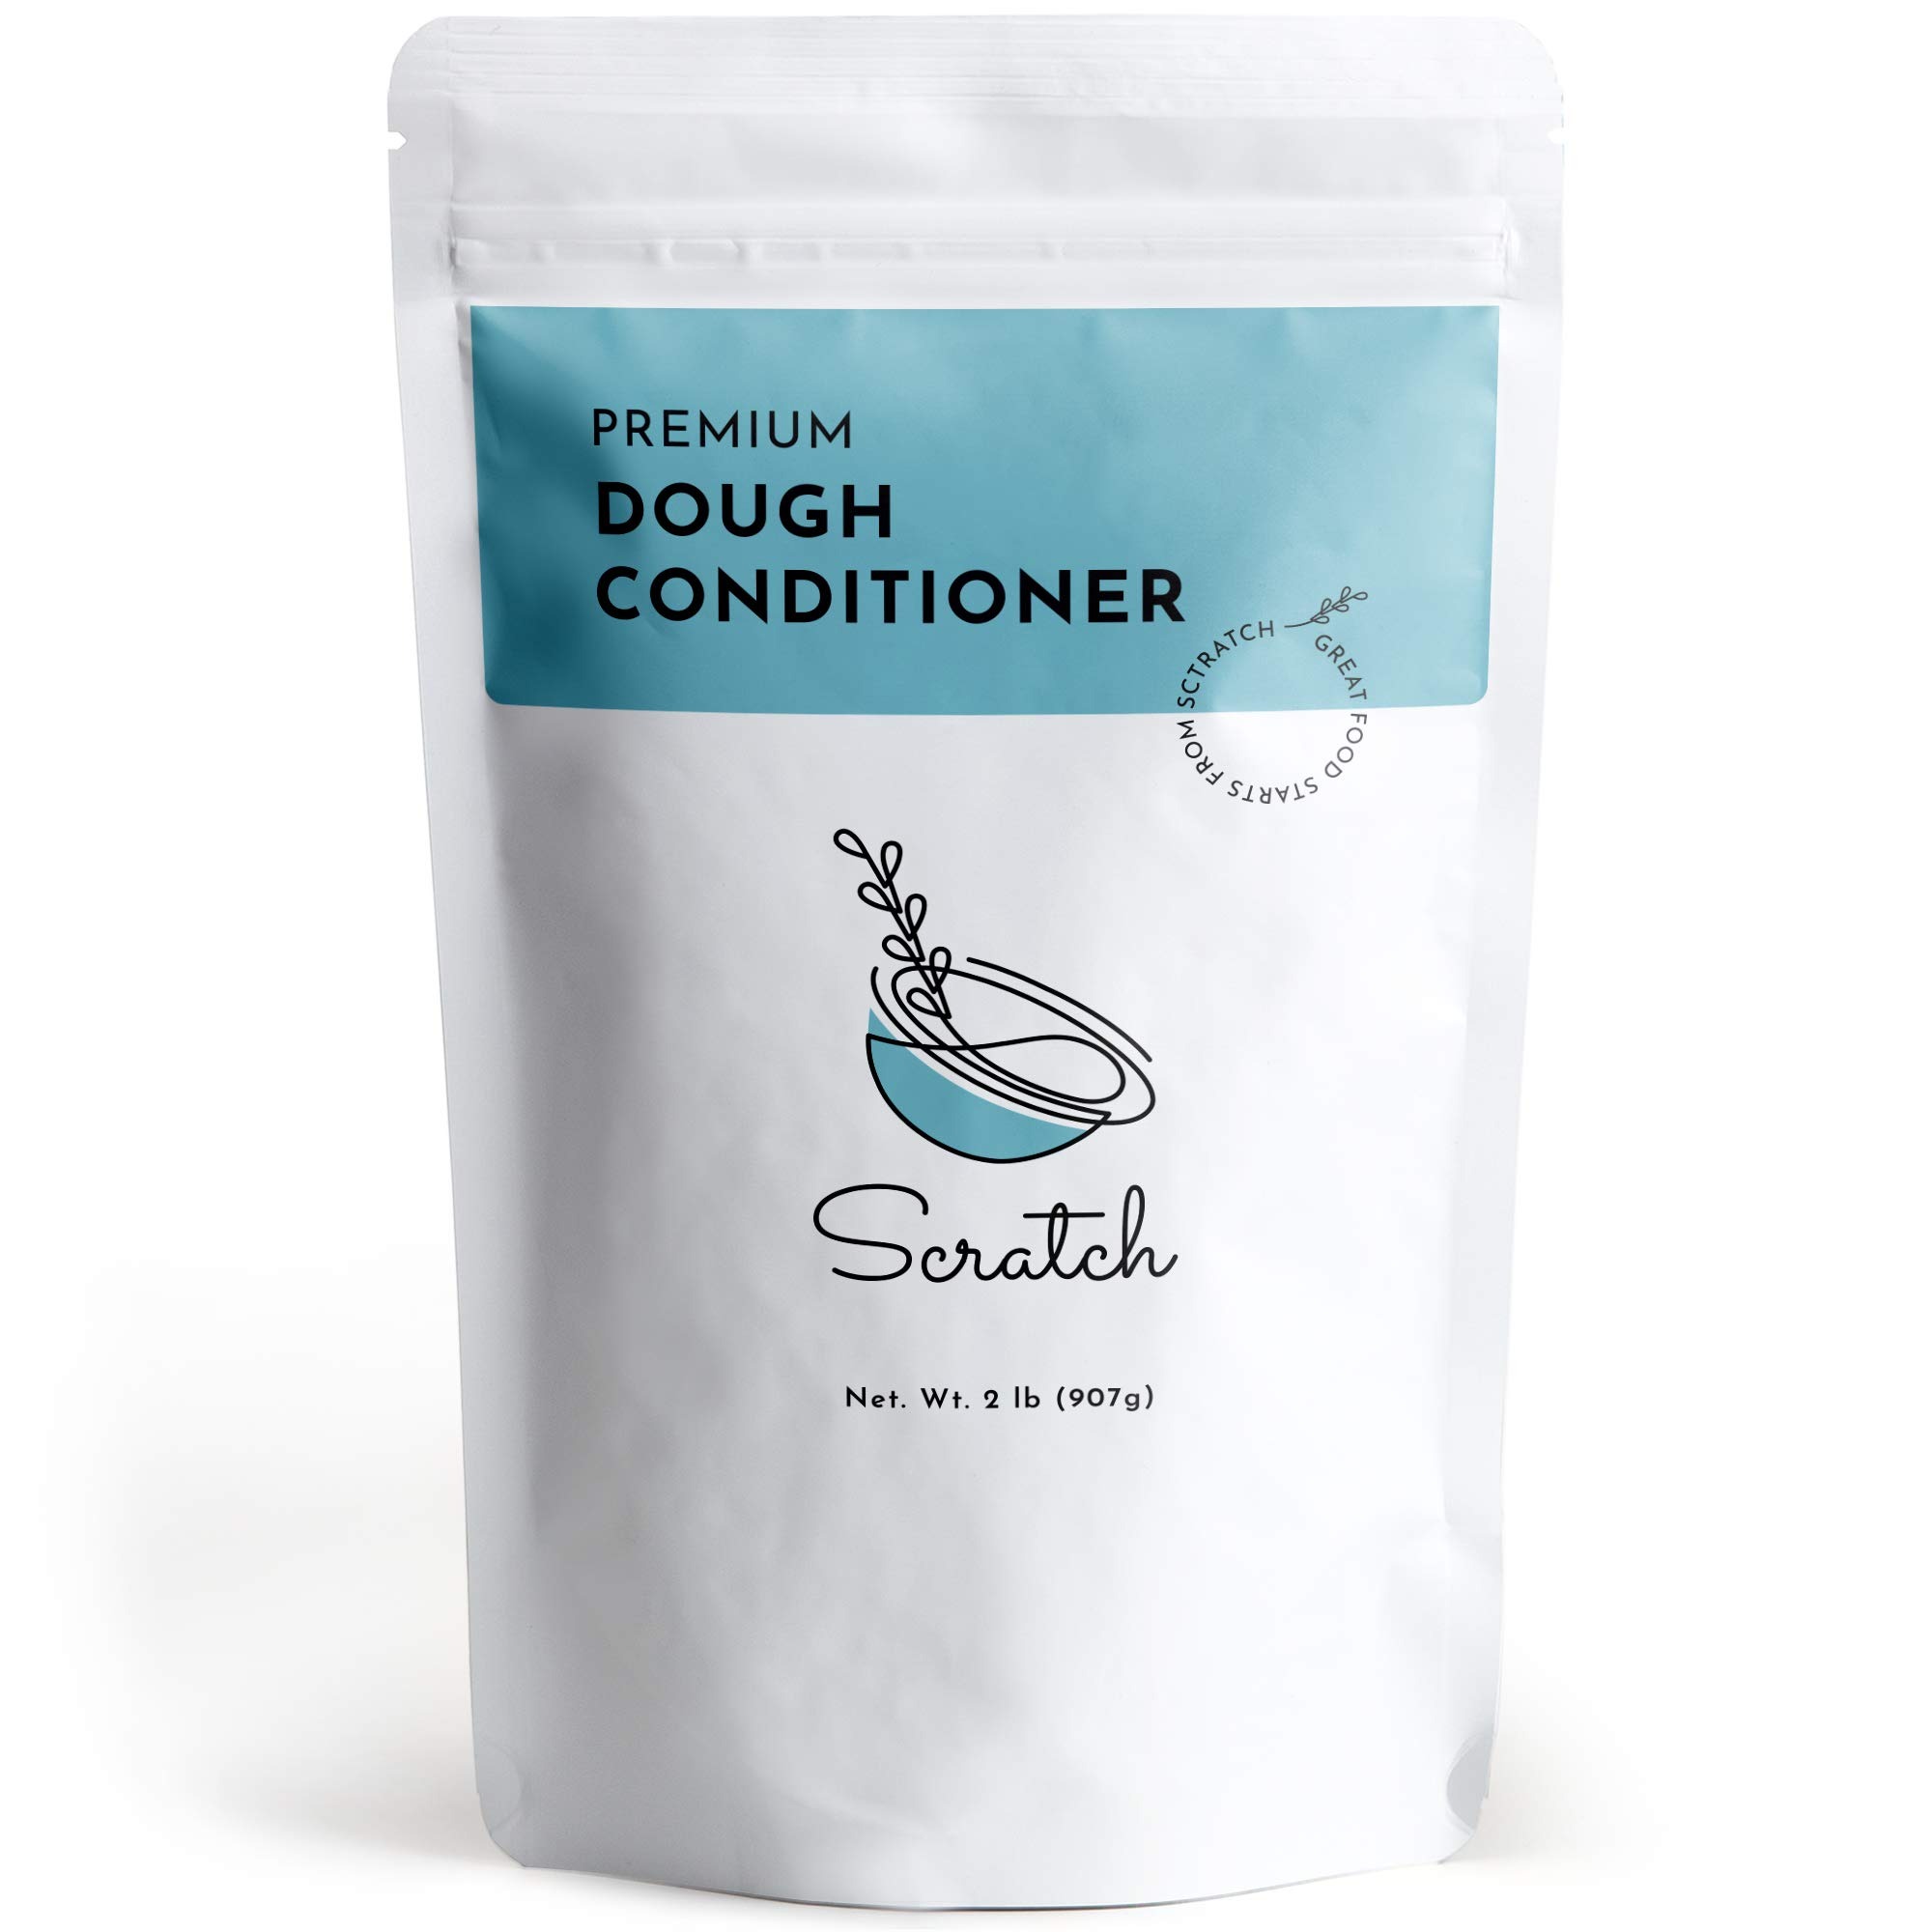
Item Name: Scratch Premium Dough Conditioner - (2 LB) All Grain Bread Improver For Making Dough - Dough Enhancer for Bread to Improve Texture and Longer Lasting Bread
Bullet Point 1: The Secret to Great Bread - Scratch dough conditioner is a bread improver powder that strengthens the gluten and starch of your dough to create smoother, longer lasting bread loaves, and dough. Create a better tasting dough with a more consistent texture.
Bullet Point 2: Suitable for All Flours - Add Scratch Dough Conditioner to your favorite bread recipes. When using Scratch Dough Conditioner as a dough enhancer for whole wheat bread, add Scratch Vital Wheat Gluten to the mix to achieve the ideal texture.
Bullet Point 3: Bake like a Professional - Professional commercial bakers use dough conditioners in modest amounts as a bread improver for baking. Improve the texture and appearance of your breads, pastries, and even pizza doughs, and achieve better flavor. Use it sparingly, as a little goes a long way.
Bullet Point 4: Create Consistent Dough - Create perfect dough with this dough enhancer for bread making and get better tasting bread over and over again. Avoid inconsistencies in large batches of dough by adding in the bread improver to each batch. Made for any bread dough or roll recipe.
Bullet Point 5: Simple and Easy Instructions: Add 1 teaspoon of dough conditioner to 1 cup of flour. Continue to mix all other ingredients as normal and follow the recipe as written.
Product Description: The Secret to Great Bread - Scratch dough conditioner is a bread improver powder that strengthens the gluten and starch of your dough to create smoother, longer lasting bread loaves, and dough. Create a better tasting dough with a more consistent texture.
Value: 32.0
Unit: Ounce

Price: 36.95